The Firm (Malaysian TV series)

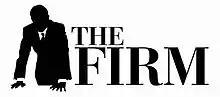
Do They Have What It Takes?

The Firm is Malaysia's first corporate reality television programme produced by Popiah Pictures and ntv7. Hosted by Peter Pek and Chan Boon Yong, the show is directed by award-winning director Ng Ping Ho of "Kopitiam" fame. In "The Firm", a group of professionals compete in an elimination-style competition to find the next corporate high-flyer.